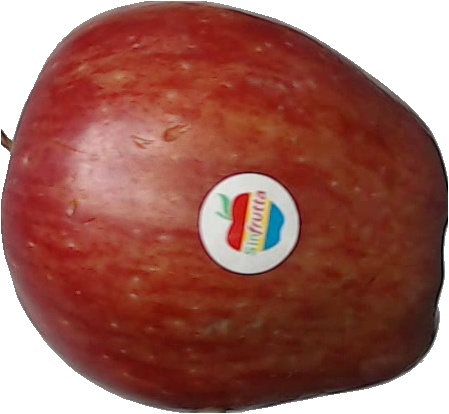
Label: apple_red_1